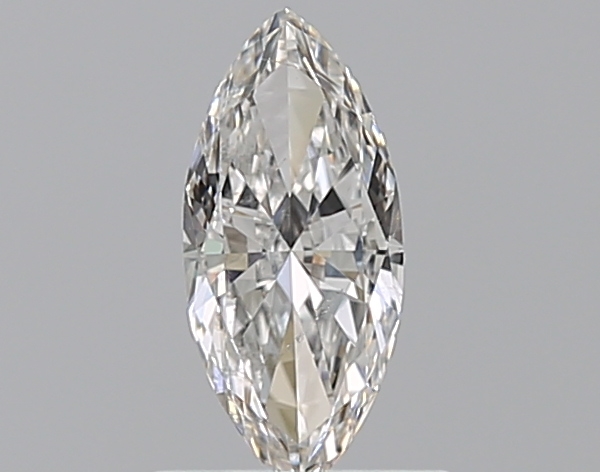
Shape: marquise
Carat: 0.5
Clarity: SI1
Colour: F
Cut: EX
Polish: EX
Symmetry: VG
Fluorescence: N
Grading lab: GIA
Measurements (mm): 8.67 x 3.9 x 2.19